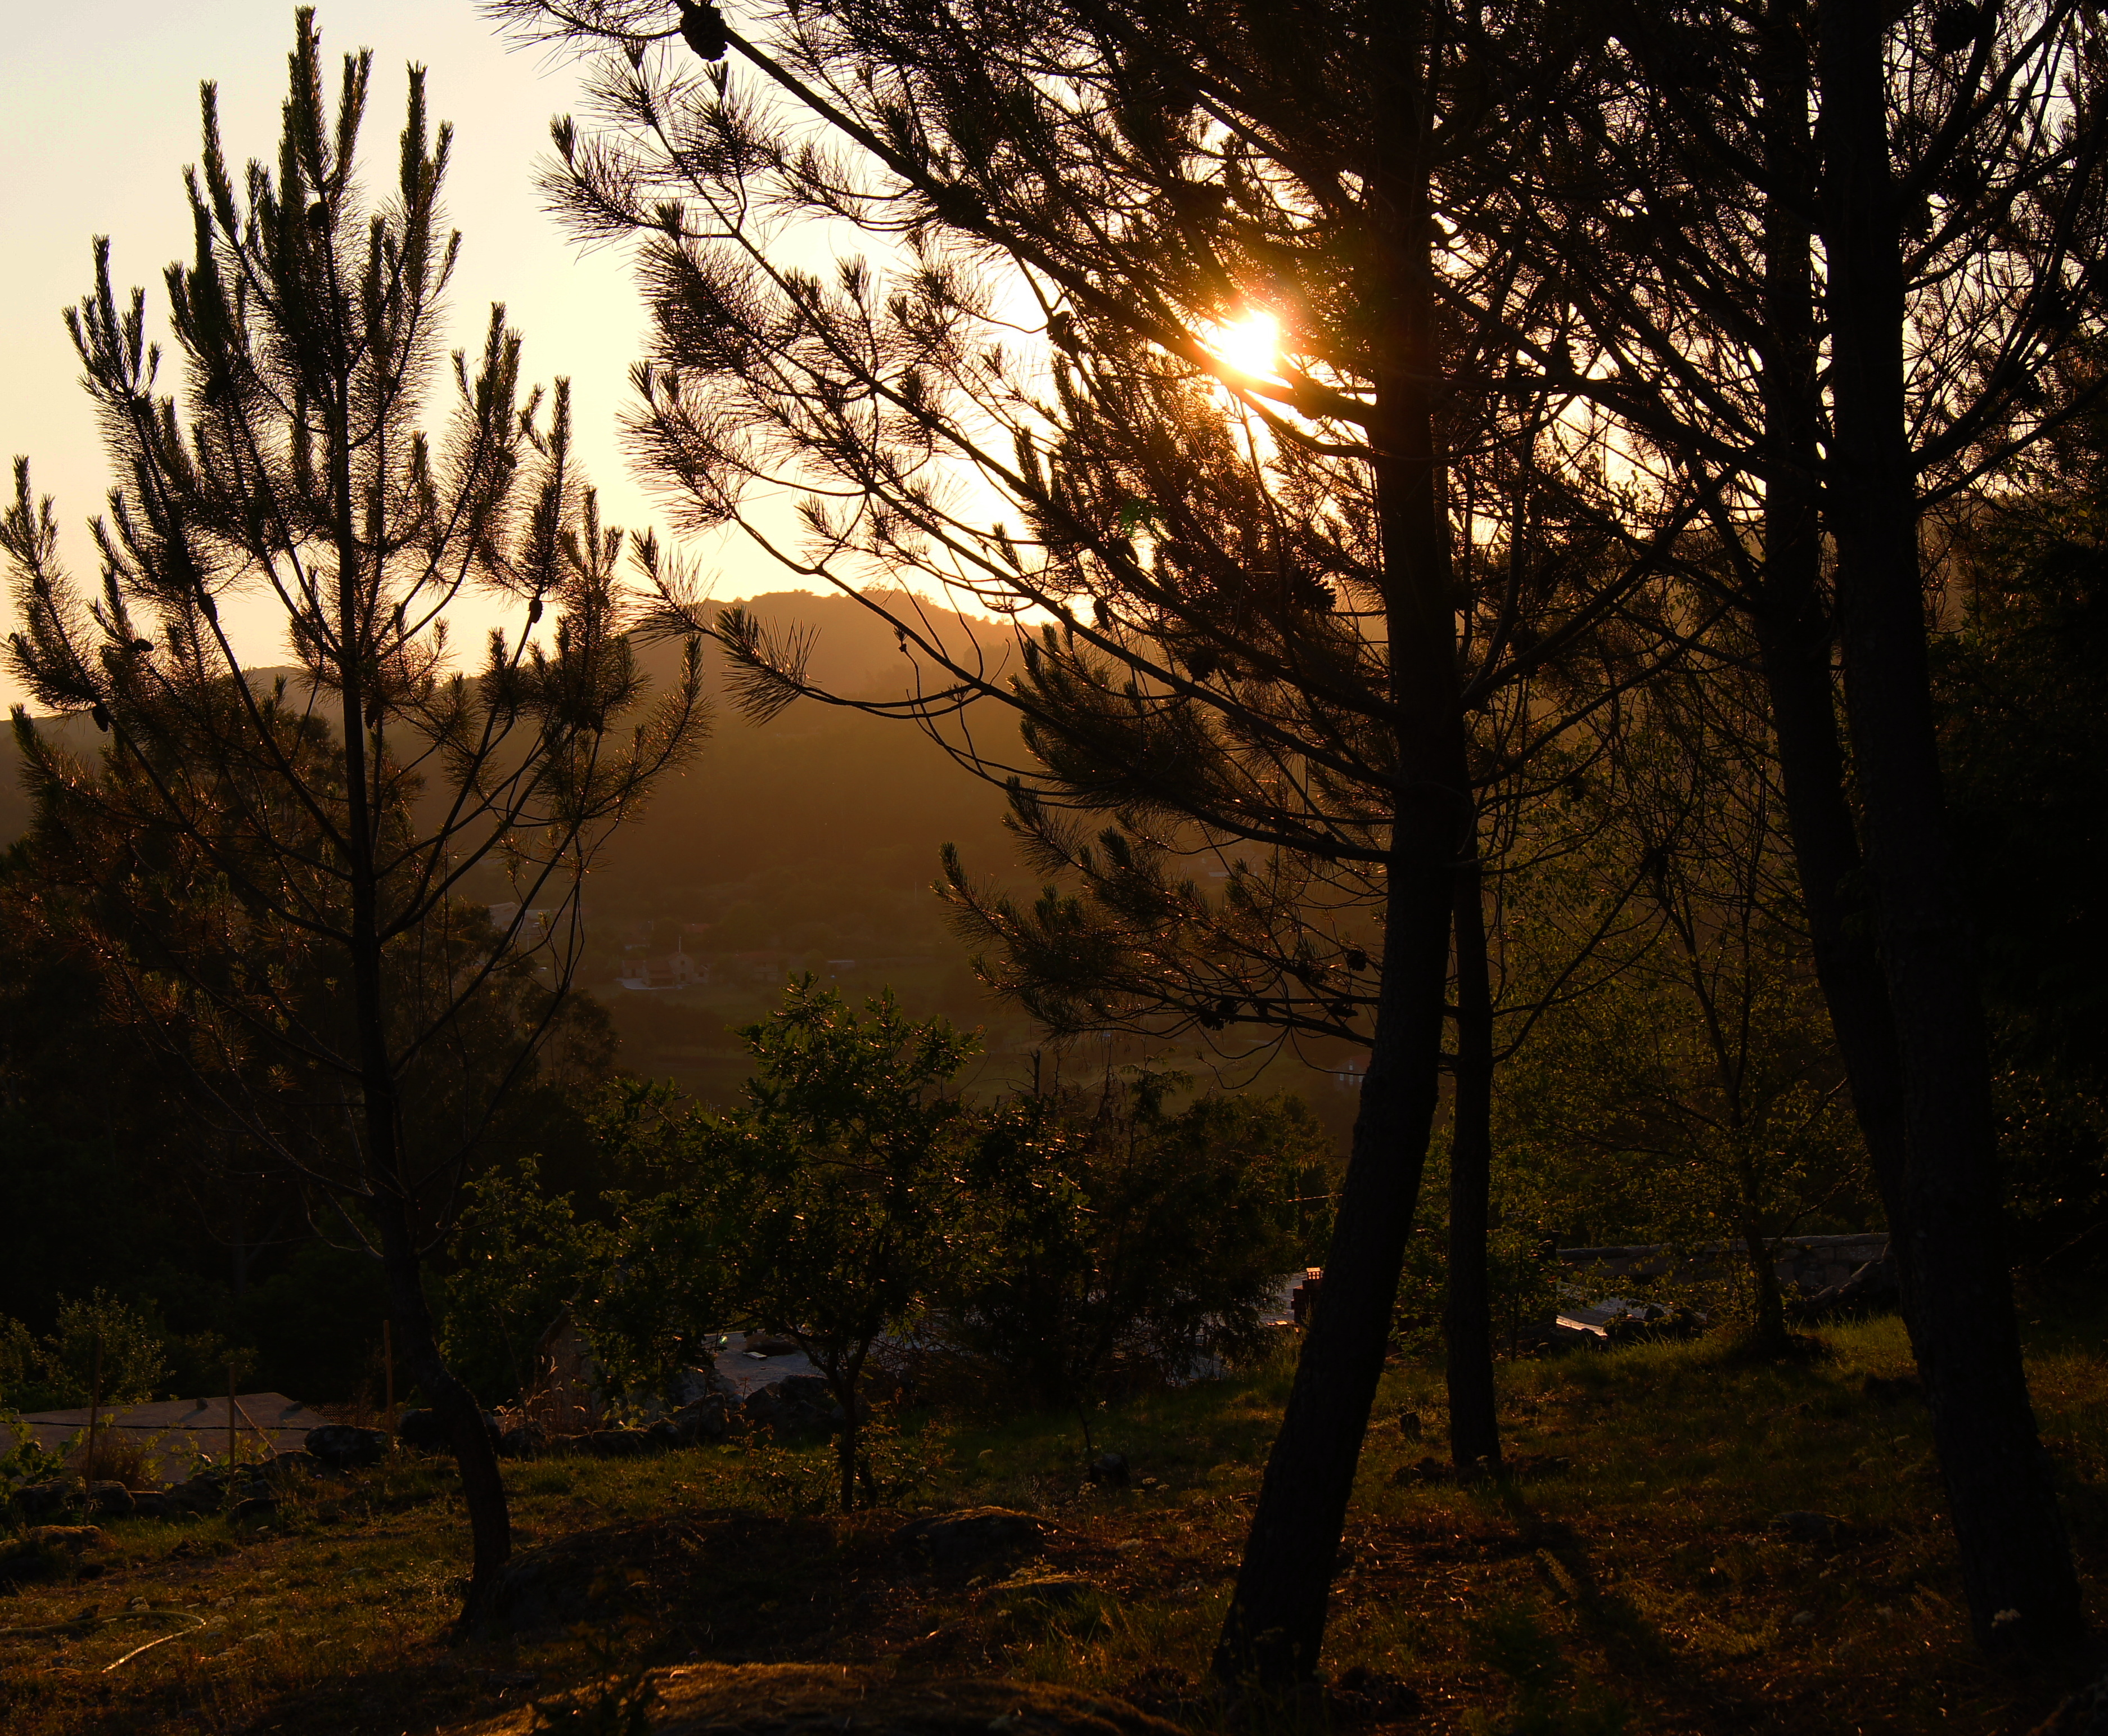
landscape, tree, nature, forest, wilderness, branch, plant, sun, sunrise, sunset, mist, sunlight, morning, leaf, dawn, dusk, evening, autumn, darkness, season, puestadesol, galicia, woodland, habitat, ggl1, gphoto, sonya55, natural environment, atmospheric phenomenon, woody plant